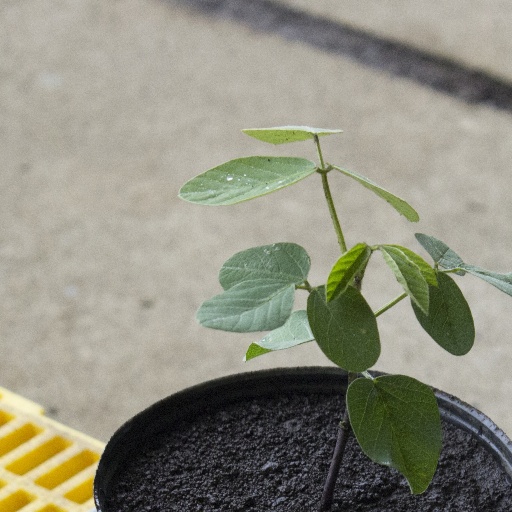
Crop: soybean